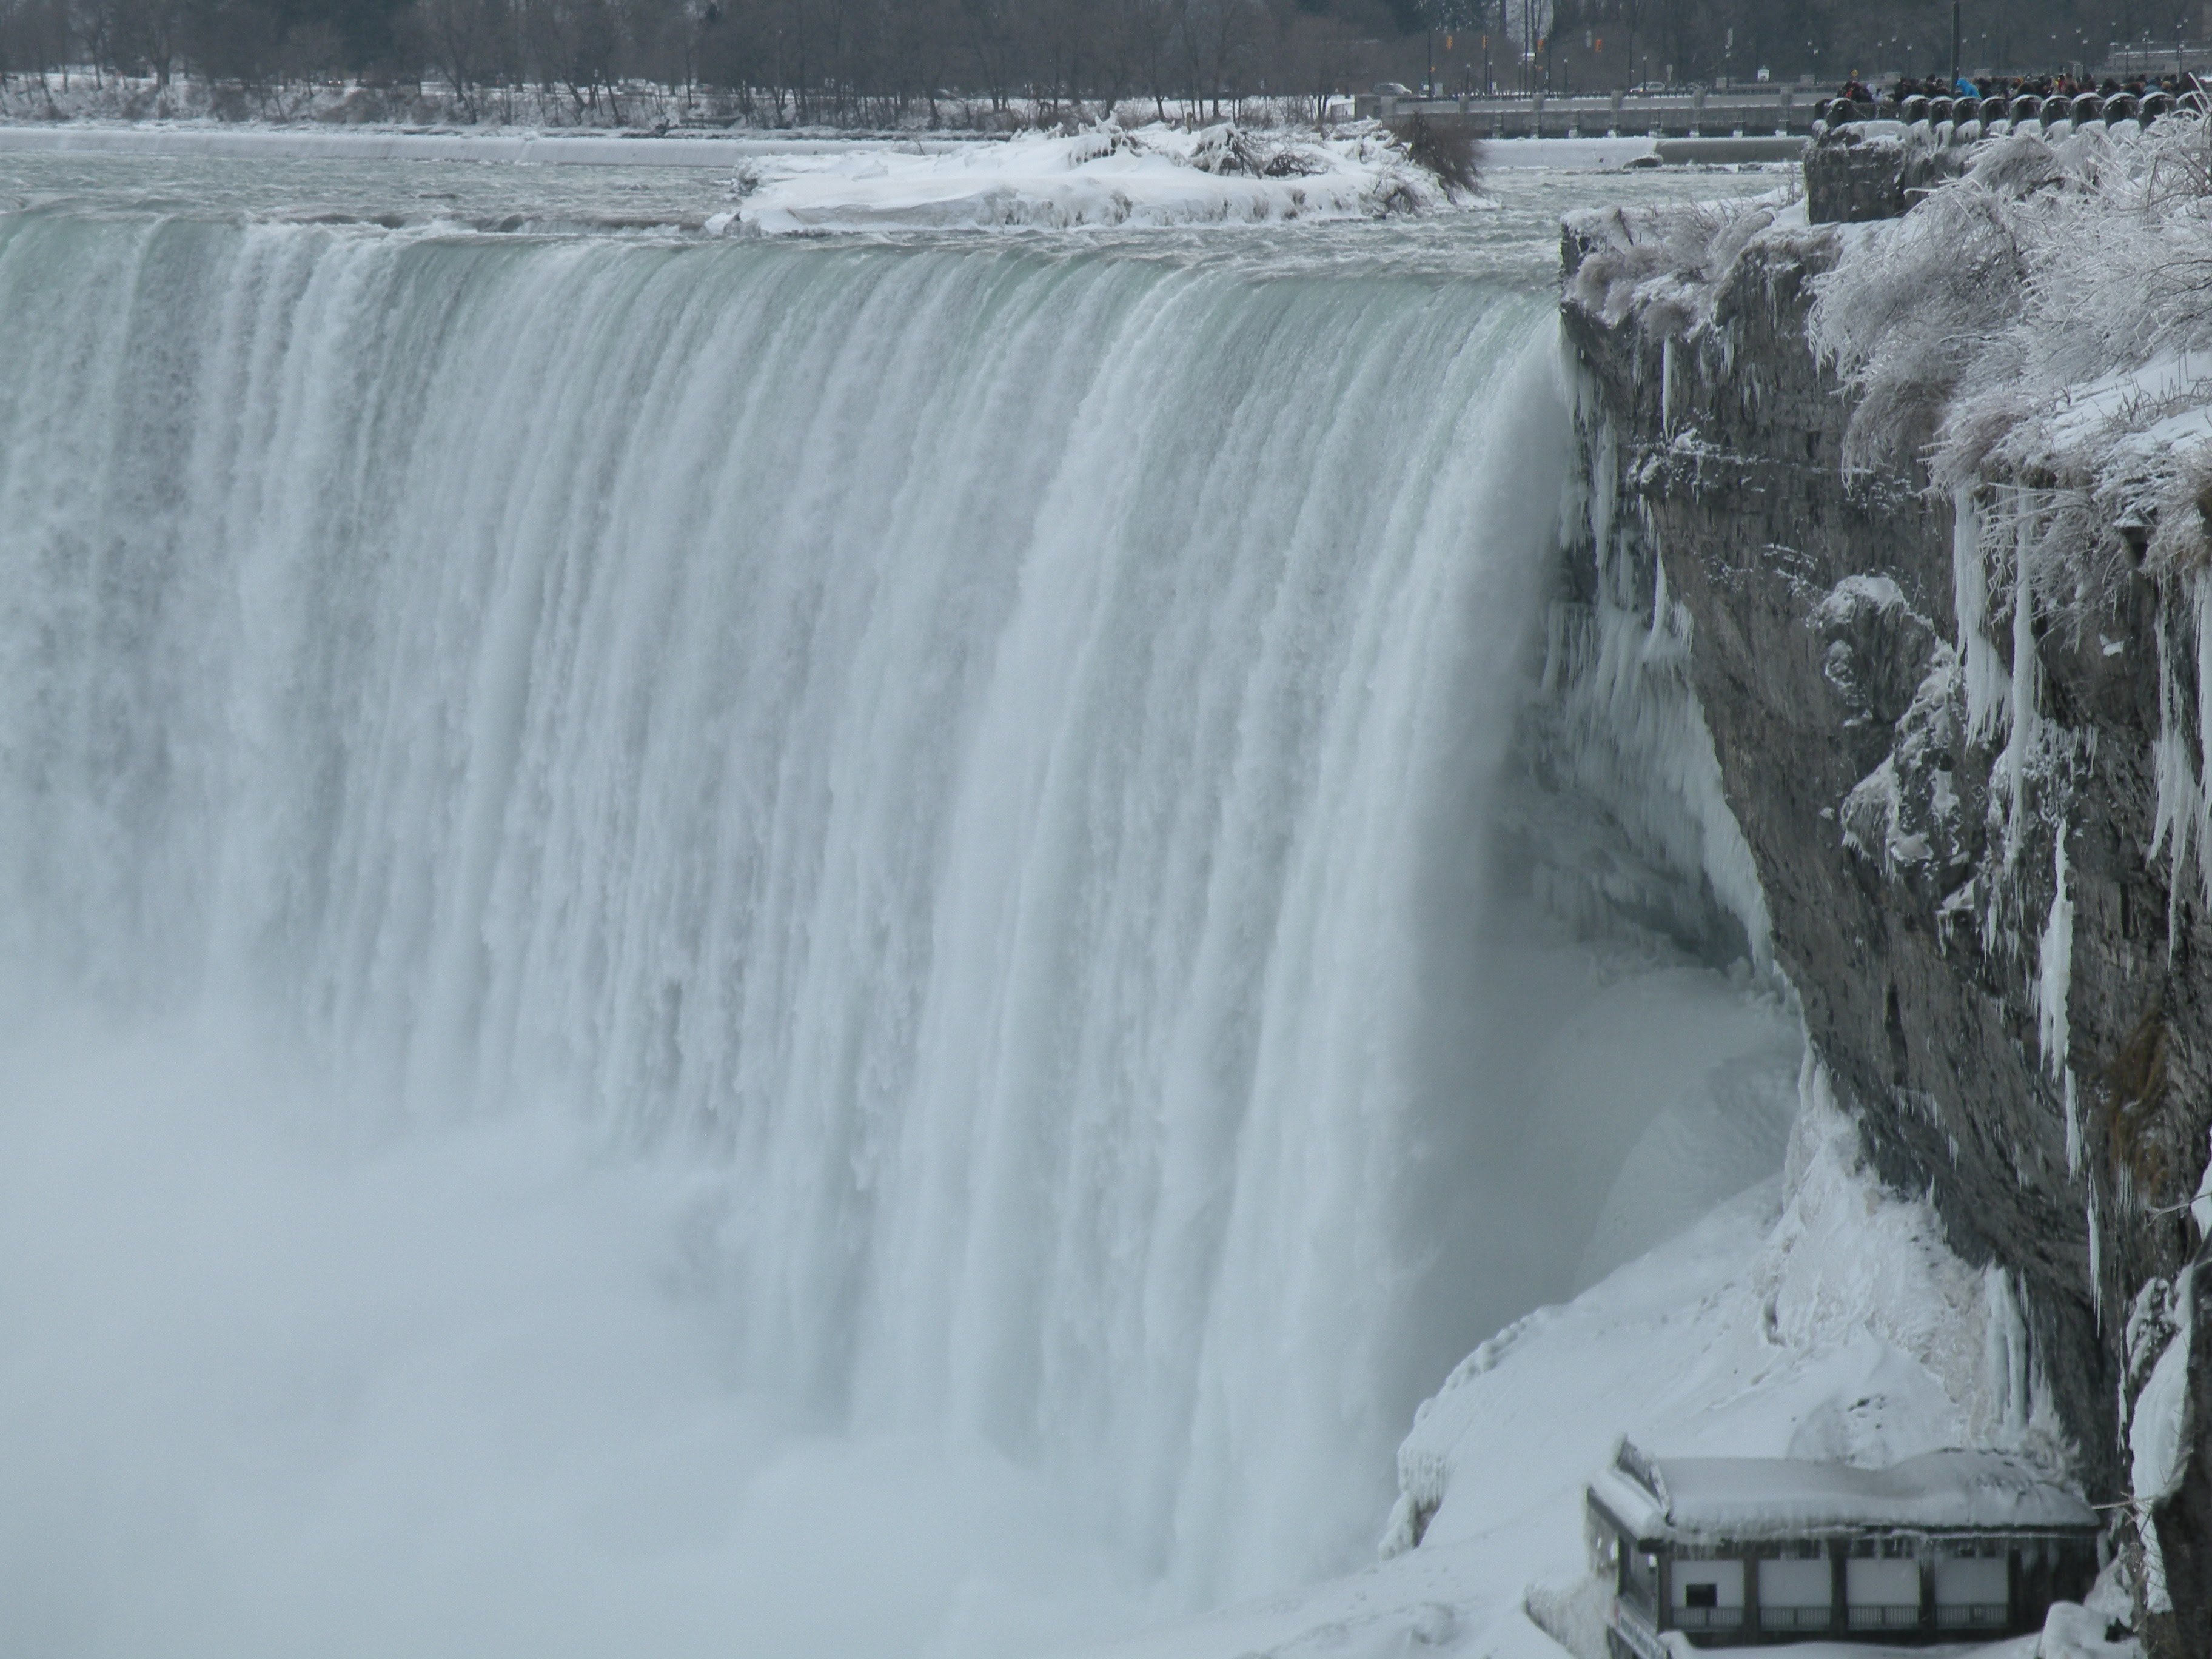
niagara falls, winter, frozen, waterfall, water resources, body of water, water, freezing, watercourse, chute, water feature, river, ice, snow, state park, rapid, geological phenomenon, wasserfall